Halfway Across the Galaxy and Turn Left

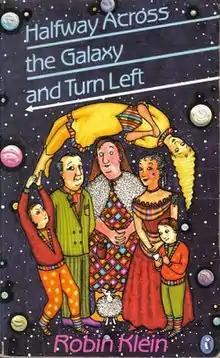
First edition

Halfway Across the Galaxy and Turn Left is a 1985 novel by Australian children's author Robin Klein which also became a children's television series.